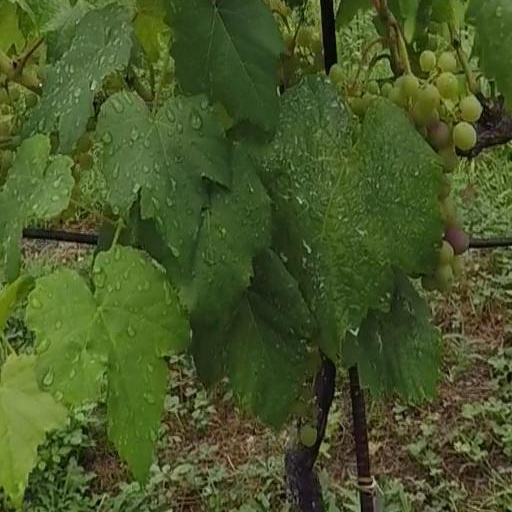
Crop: grape